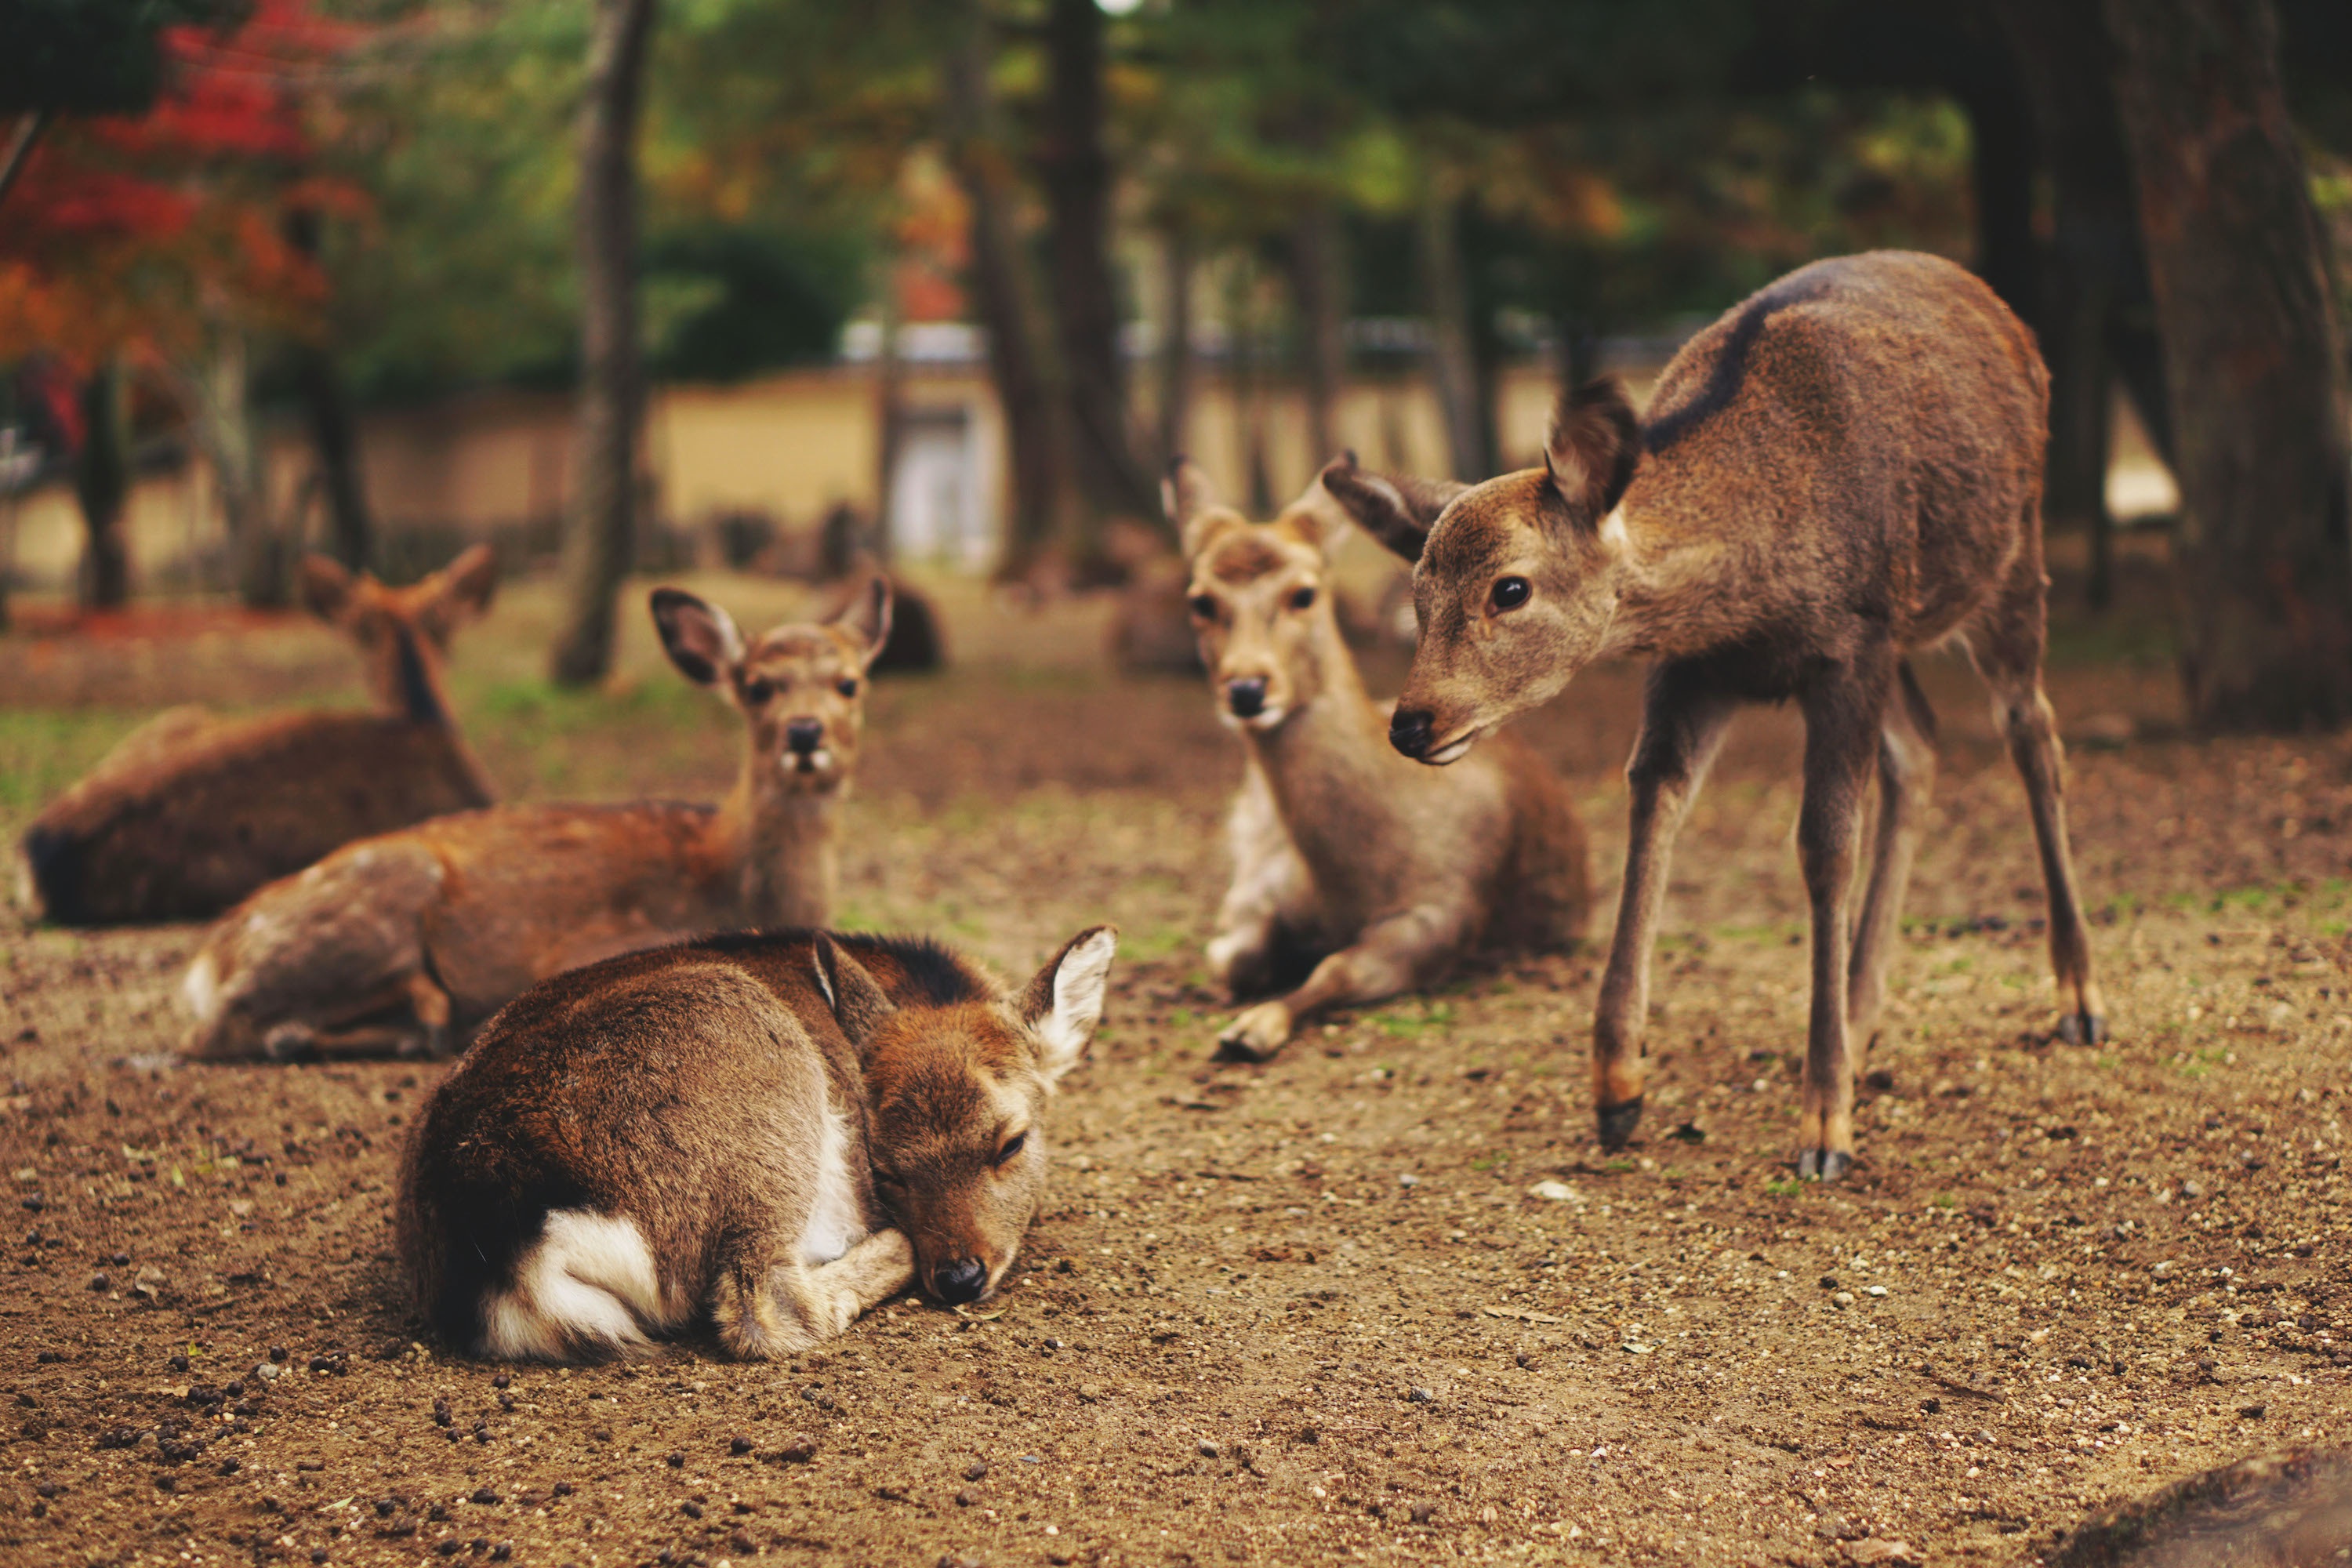
animal, wildlife, deer, zoo, dirt, mammal, fauna, fawn, doe, vertebrate, white tailed deer